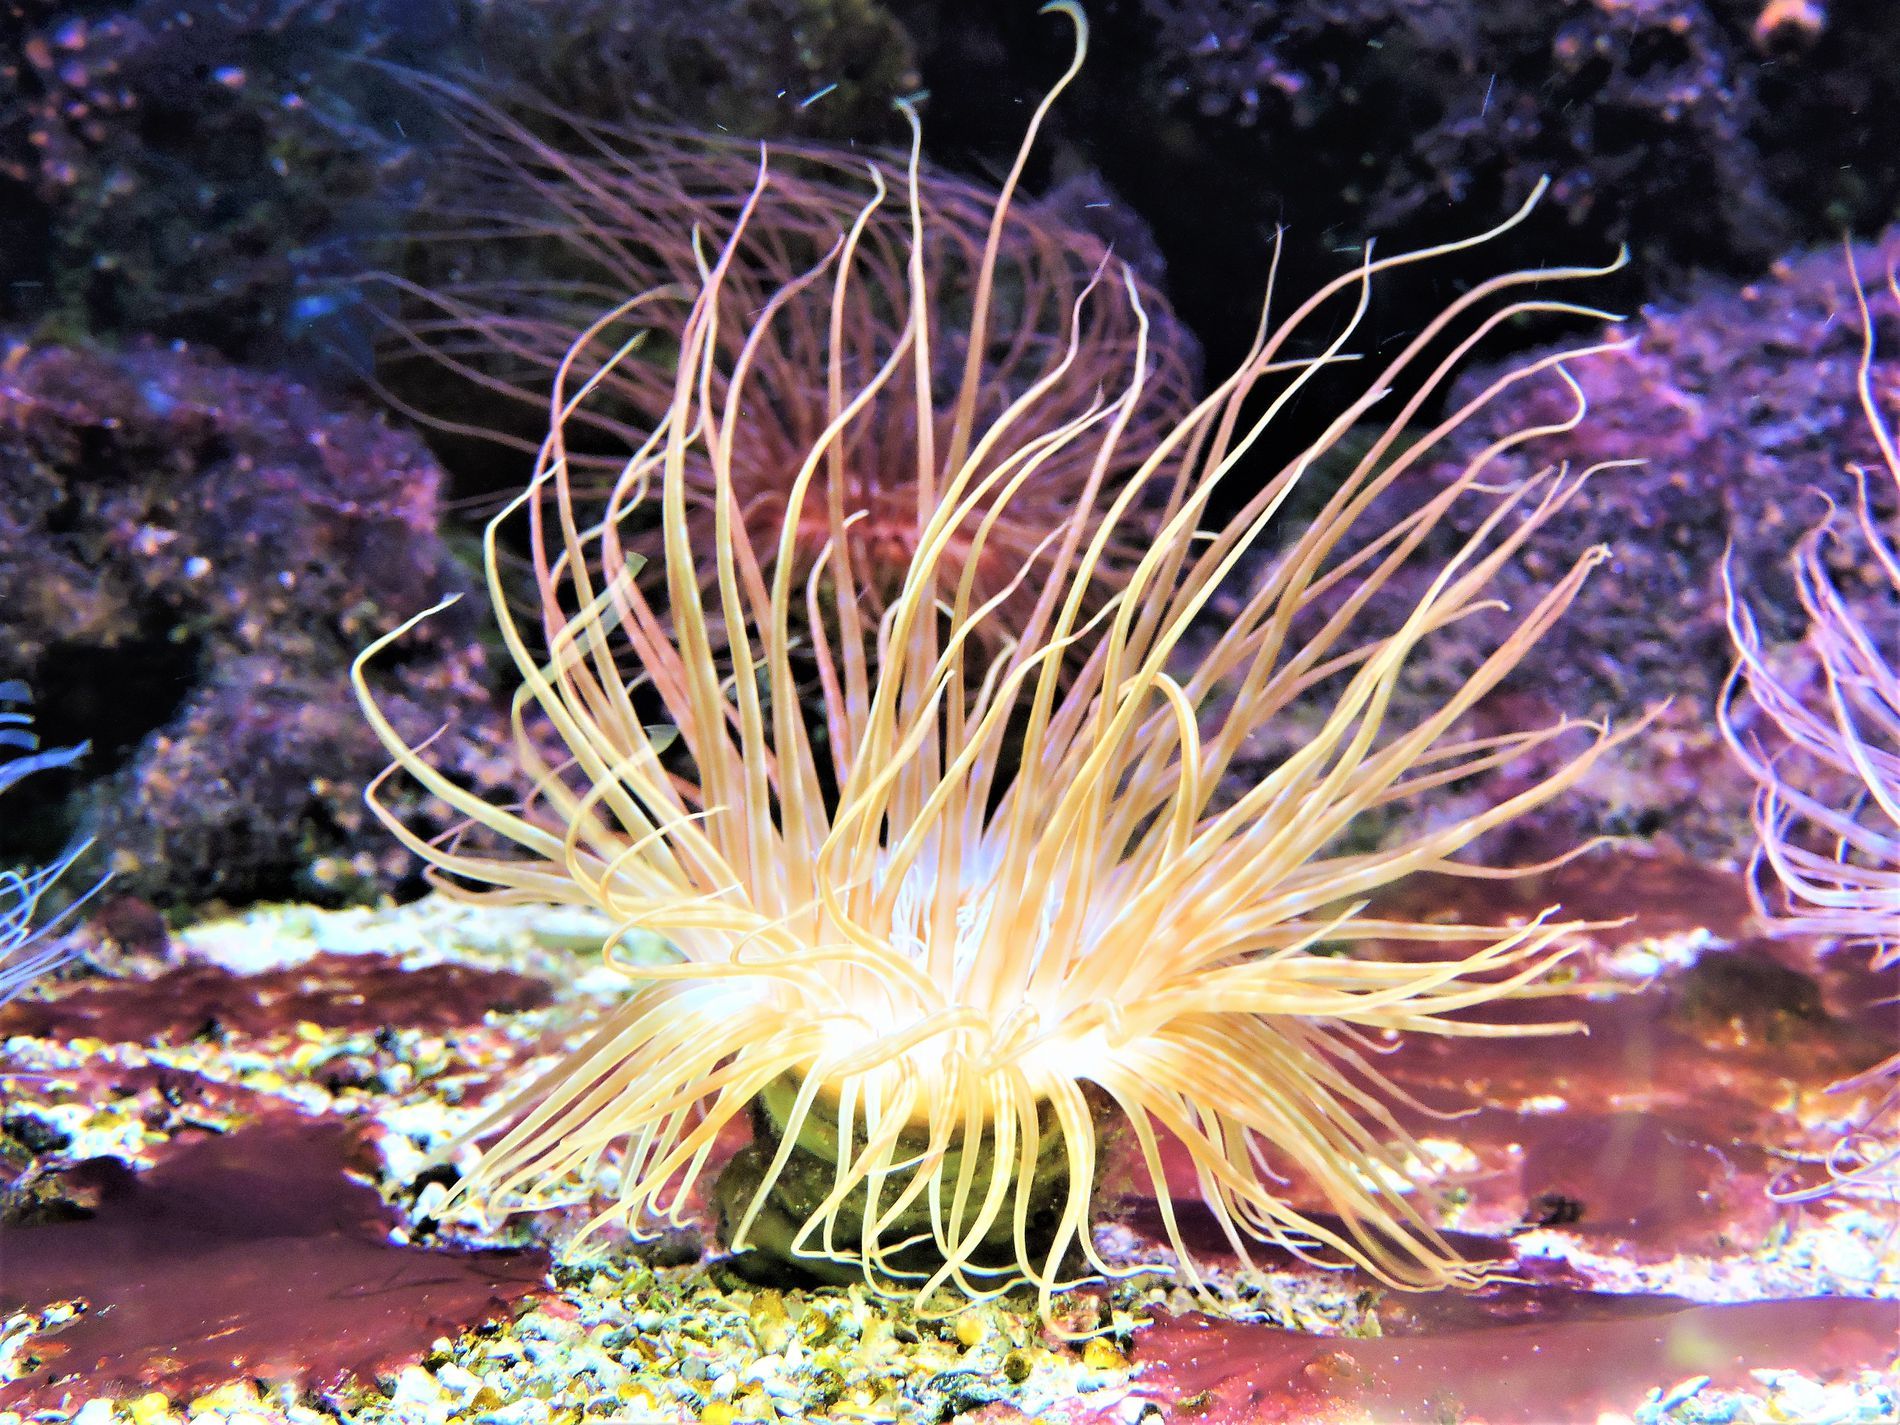
Tube anemone glowing in the aquarium.
The image shows a shot taken to an aquatic creature called tube anemone. The tube anemone is inside an aquarium among many rocks and another creatures.
The image shows a closeup shot taken to an aquatic creature called tube anemone inside an aquarium. The tube anemone has many long tentacles in yellow that looks like its dancing under the water. The tube anemone looks glowing with its vibrant yellow tentacles making it eye catching. The image colors are cool making a contrast with the yellow warm color of the tube anemone. The image evokes a sense of a peace, calmness and fragility, as this creature looks soft and defenseless.
Labels: Animal, Invertebrate, Sea Anemone, Sea Life, Nature, Outdoors, Reef, Sea, Water, Aquatic, Plant, Coral Reef, Aquarium, Fish, tube anemone
Camera: NIKON COOLPIX P600
Aperture: F4
Exposure: 1/10 sec
ISO: 400
Focal length: 9.0 mm